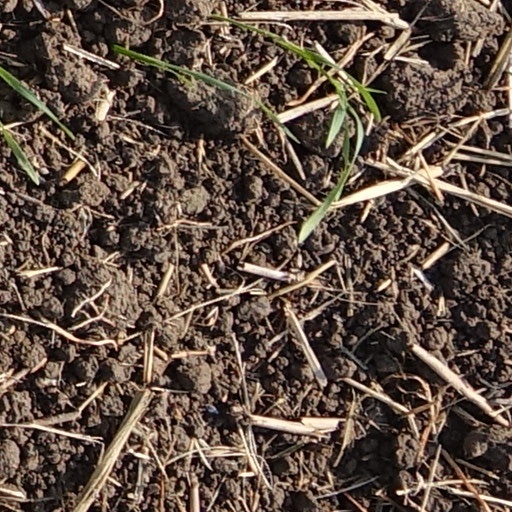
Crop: wheat